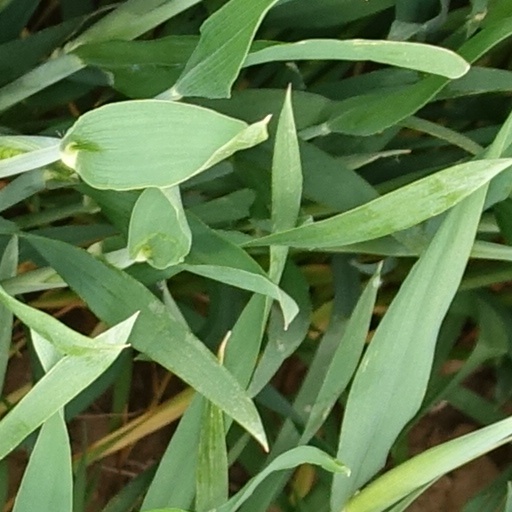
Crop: wheat